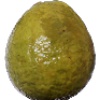
Label: images